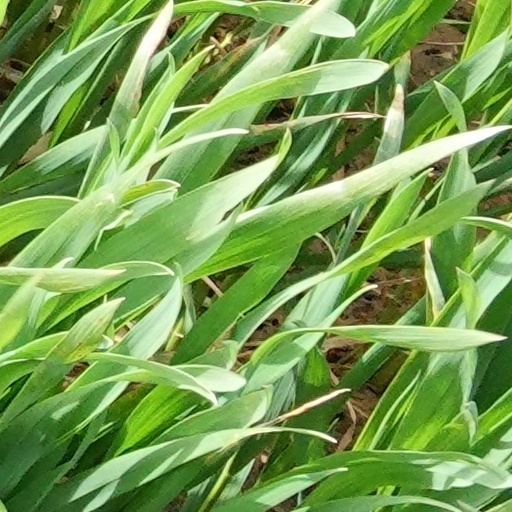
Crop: wheat